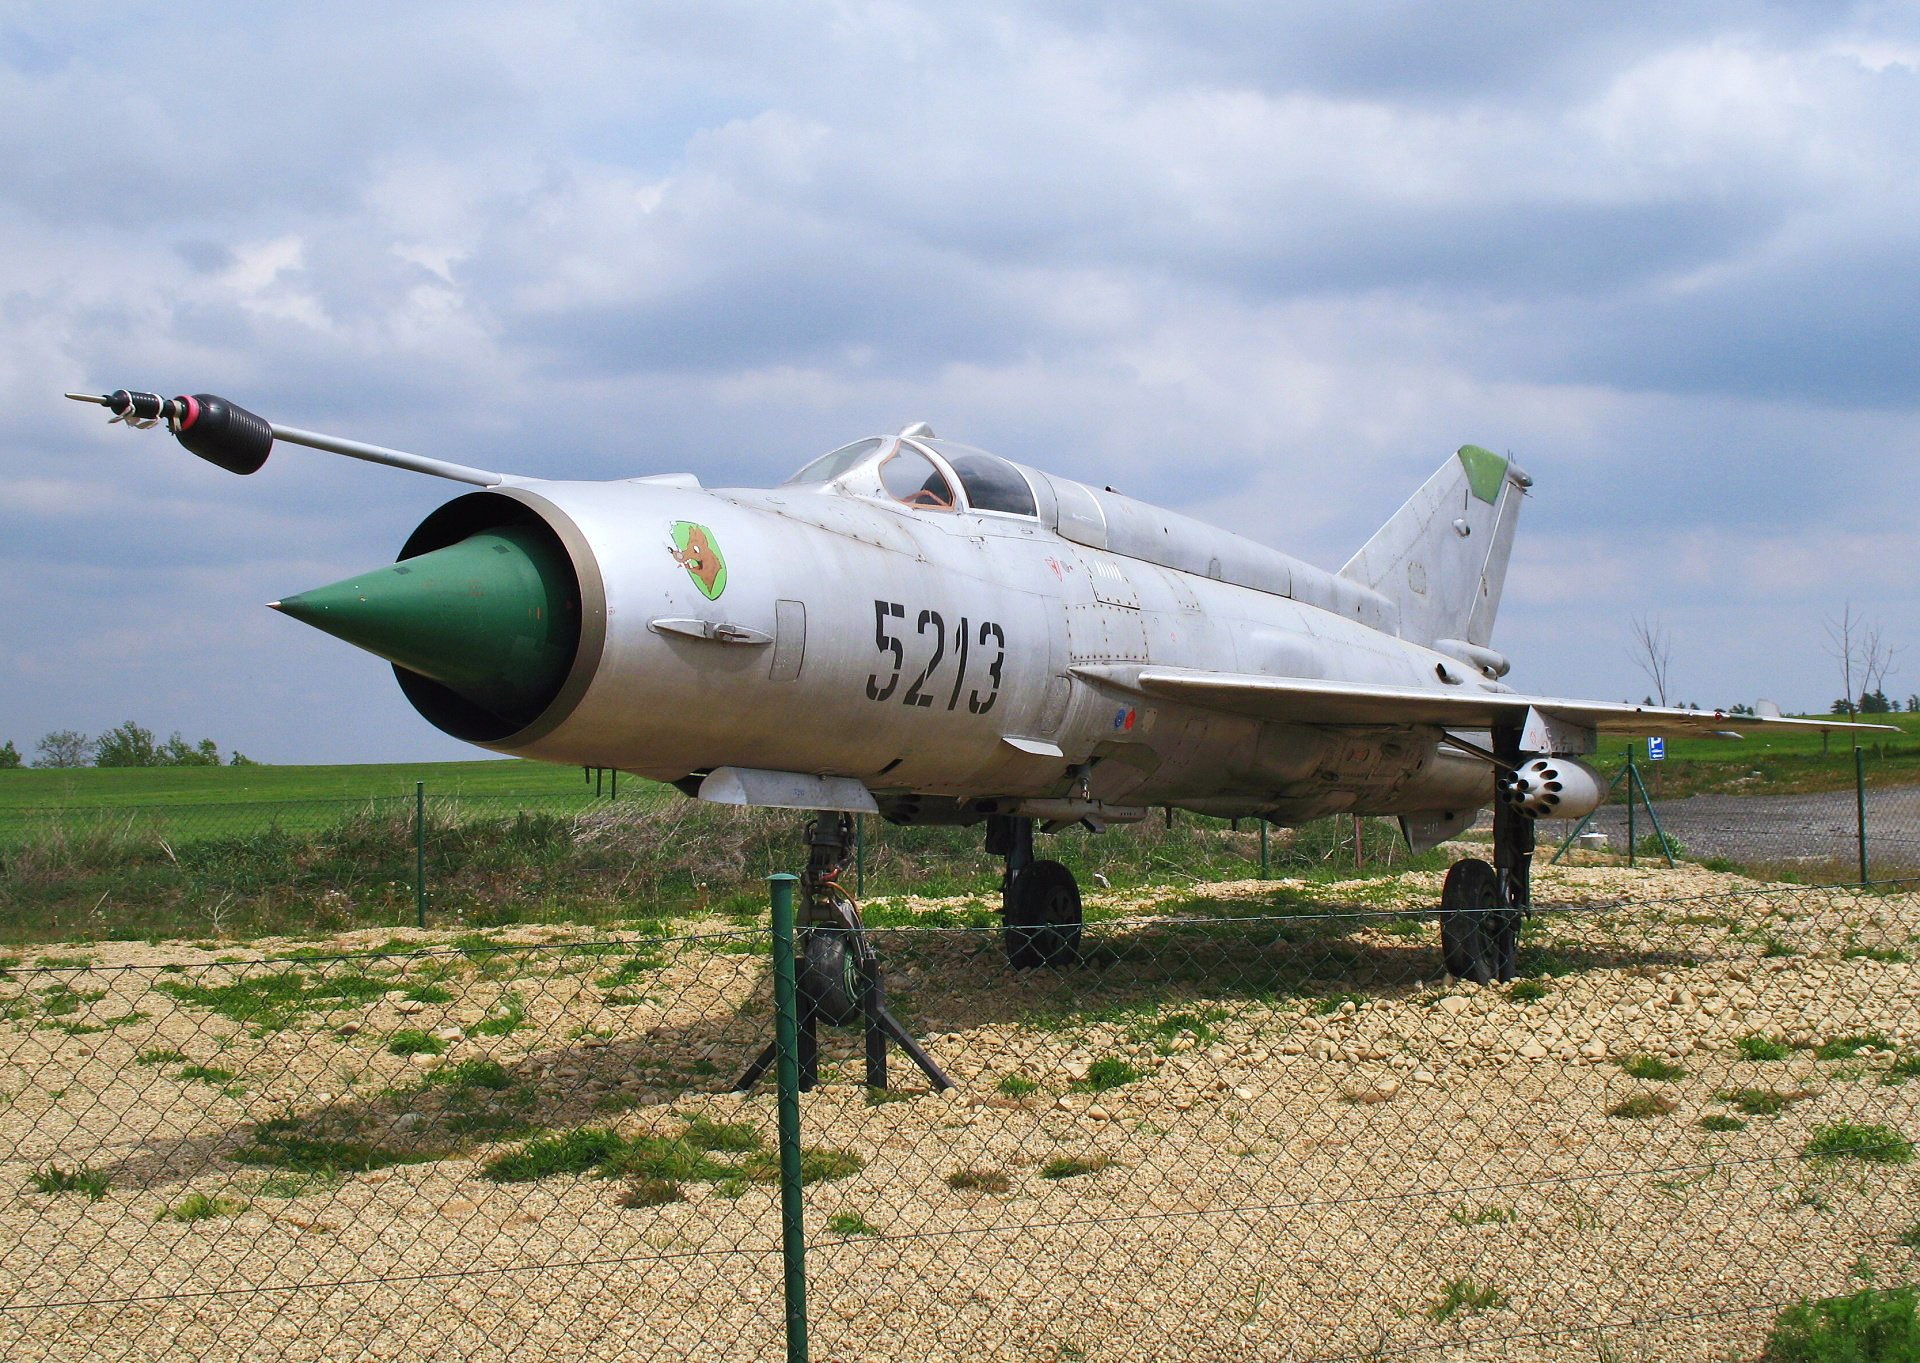
airplane, aircraft, vehicle, aviation, jets, air force, jet aircraft, fighter aircraft, military aircraft, historic aircraft, atmosphere of earth, aircraft engine, northrop f 5, mcdonnell douglas f 4 phantom ii, mikoyan mig 29, airport deep ma vky